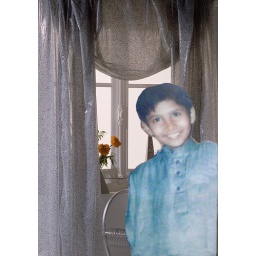
A steel mesh chair sits near a window in a contemporary style home owned by Elizabeth Whiting &amp;amp; Associates.